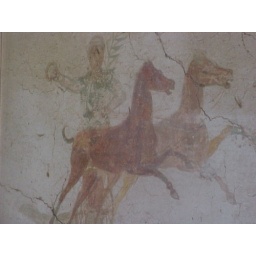
This wall painting was in a prosperous but not palatial house in Ostia.